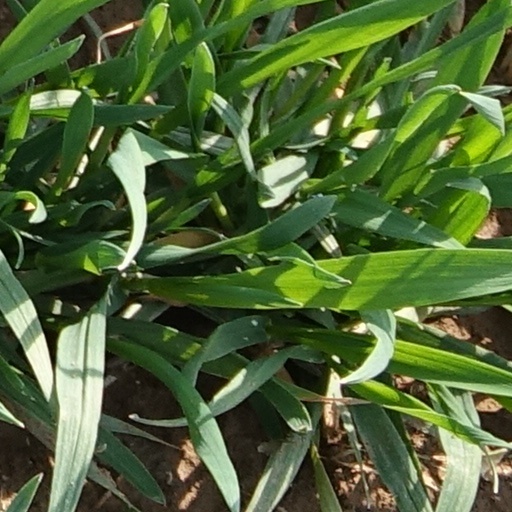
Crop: wheat